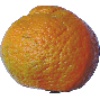
Label: Mandarine 1